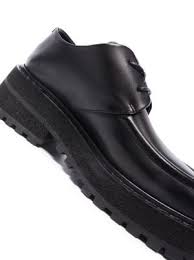
Label: Brogue